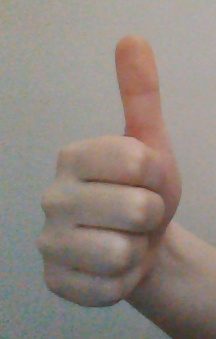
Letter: aleff